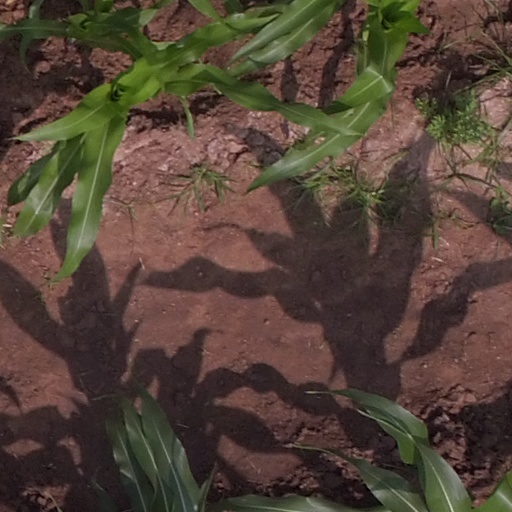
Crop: maize; corn